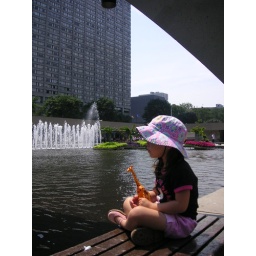
My niece and her giraffe watching the birds in the water at Nathan Phillips Square in Toronto, Ontario